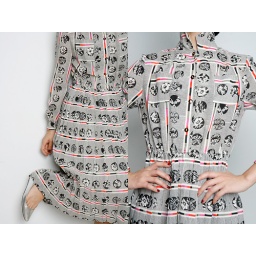
14 different kinds of black and white floral designs sprout in this  outfit-- a fantastic mini garden